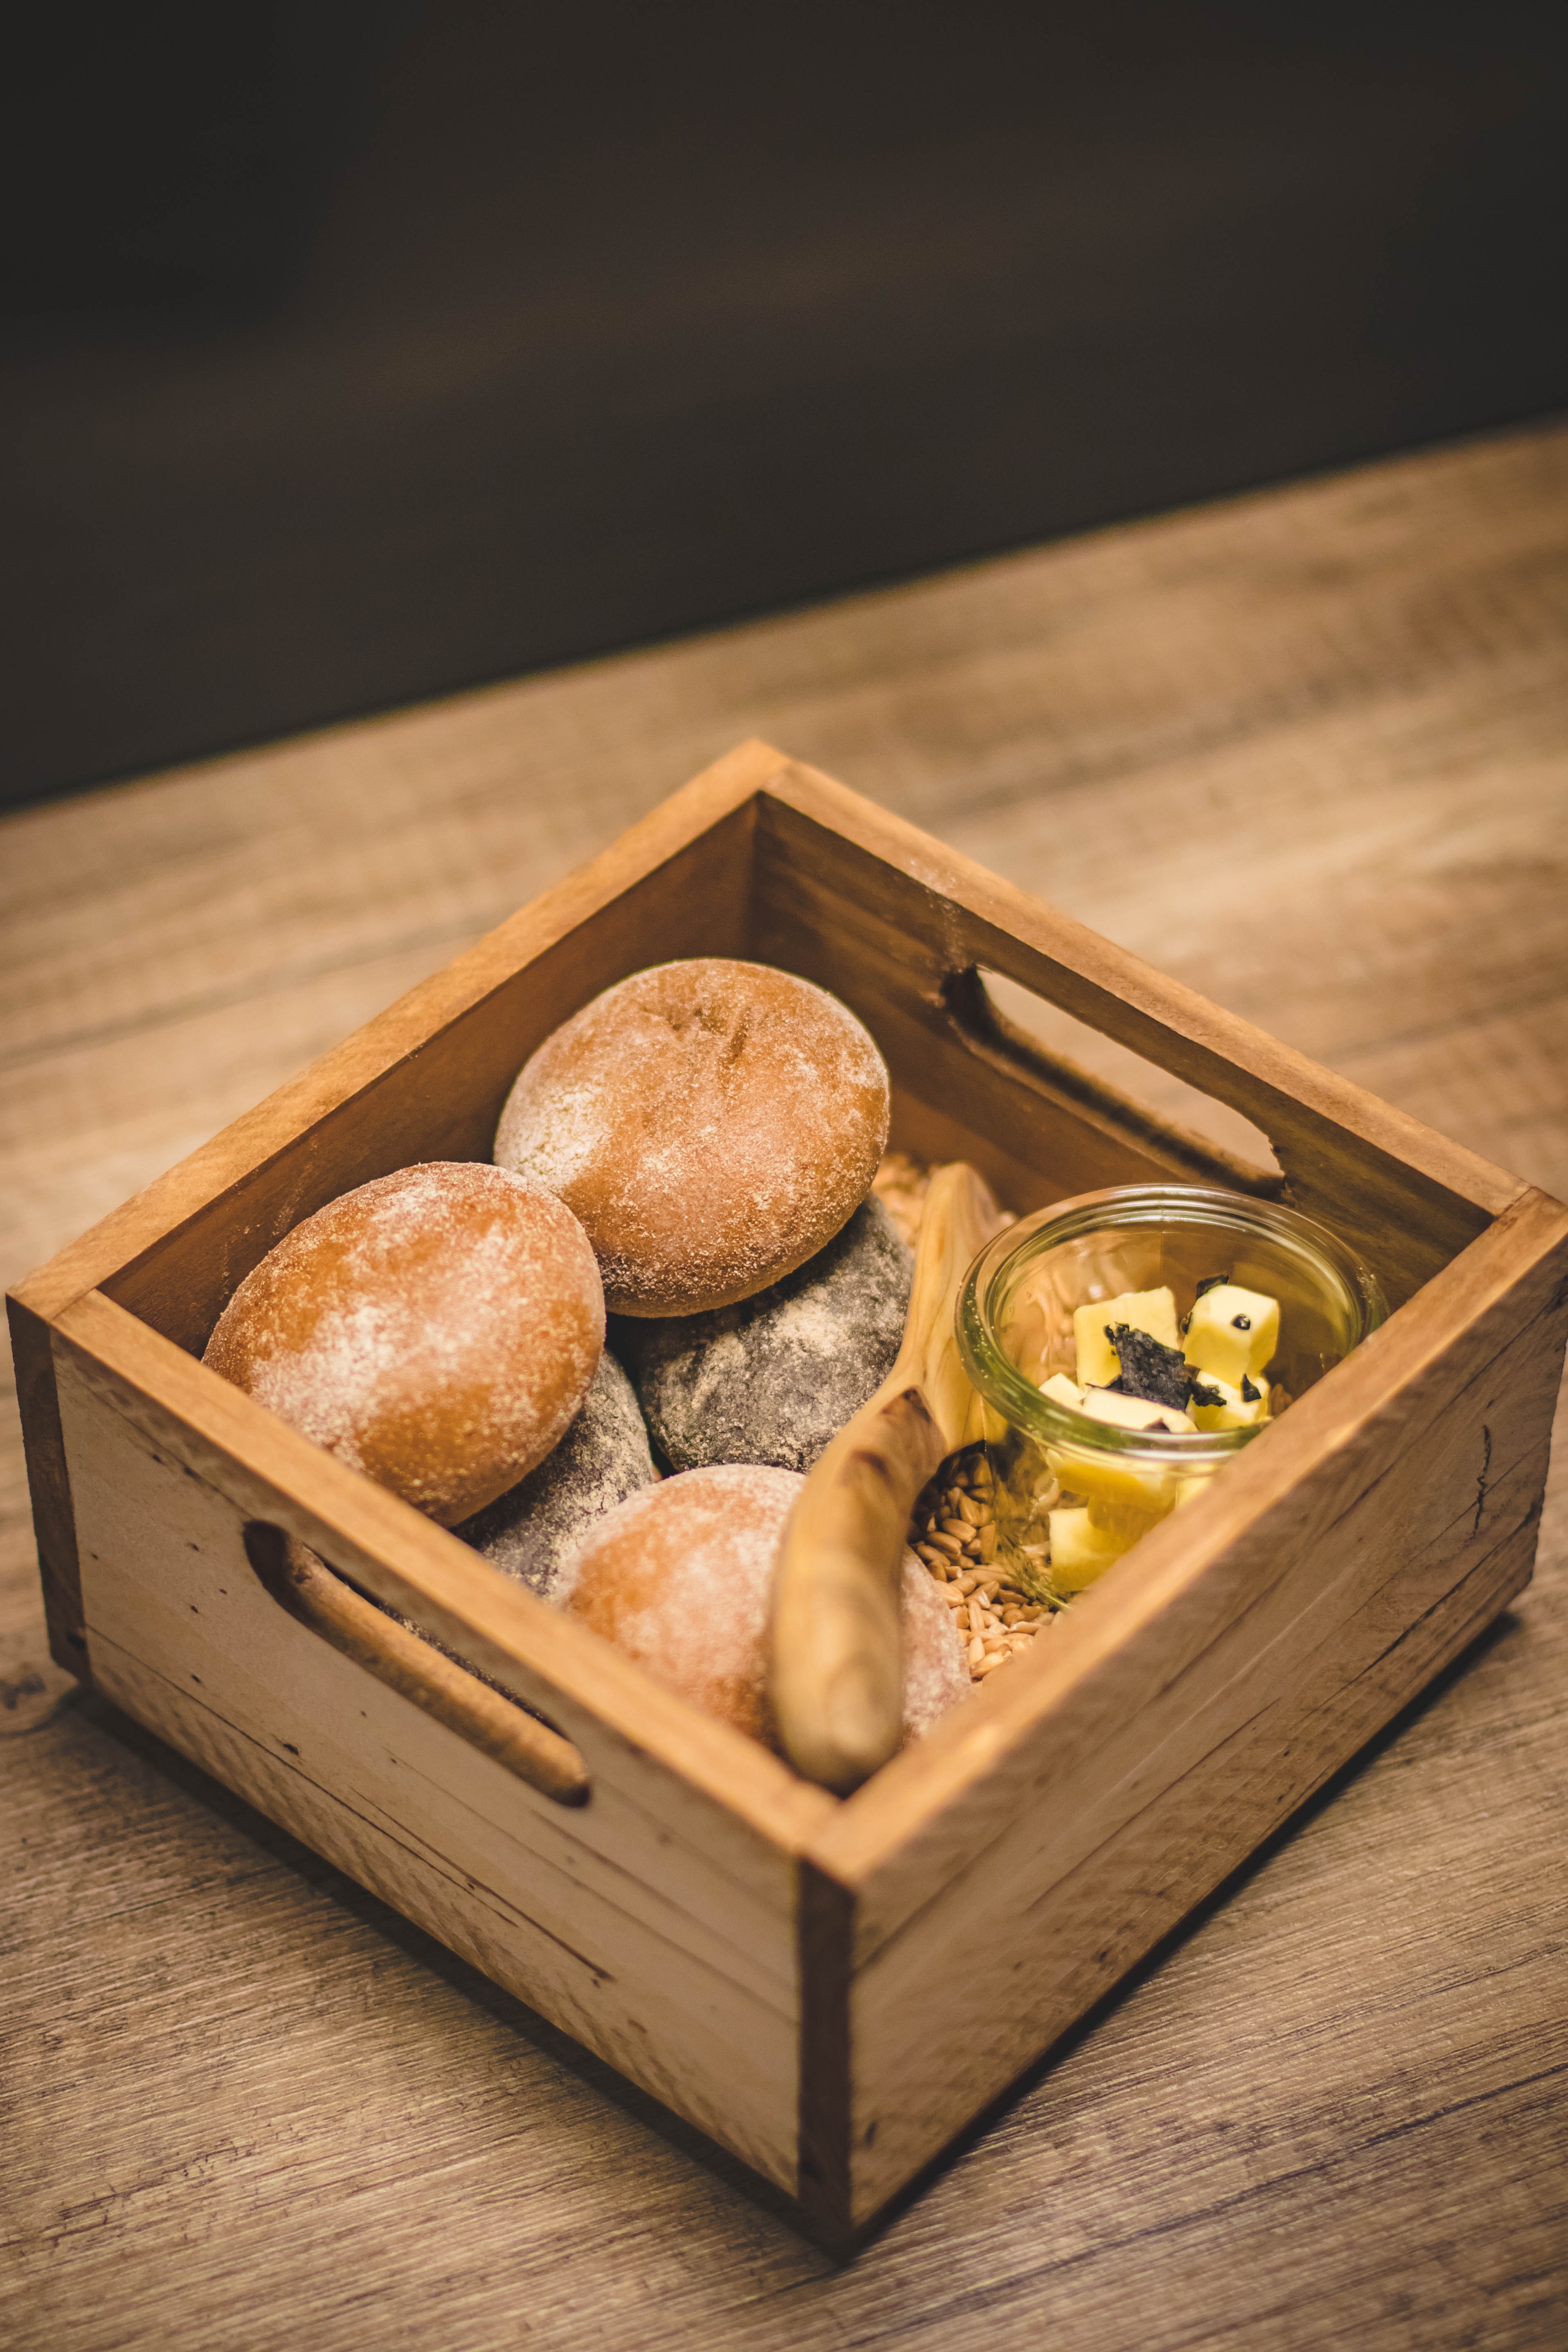
food, dish, cuisine, ingredient, comfort food, side dish, box, bun, dessert, produce, baked goods, finger food